Augustinian theodicy

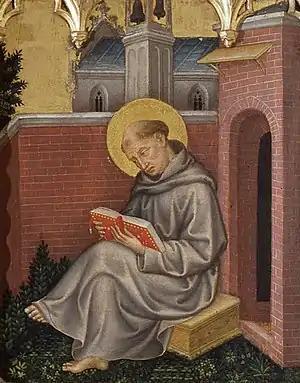
Gentile da Fabriano's portrait of Thomas Aquinas, who developed a theodicy heavily influenced by Augustine

Thomas Aquinas, a thirteenth-century scholastic philosopher and theologian heavily influenced by Augustine, proposed a form of the Augustinian theodicy in his "Summa Theologica". Aquinas began by attempting to establish the existence of God, through his Five Ways, and then attested that God is good and must have a morally sufficient reason for allowing evil to exist. Aquinas proposed that all goodness in the world must exist perfectly in God, and that, existing perfectly, God must be perfectly good. He concluded that God is goodness, and that there is no evil in God.